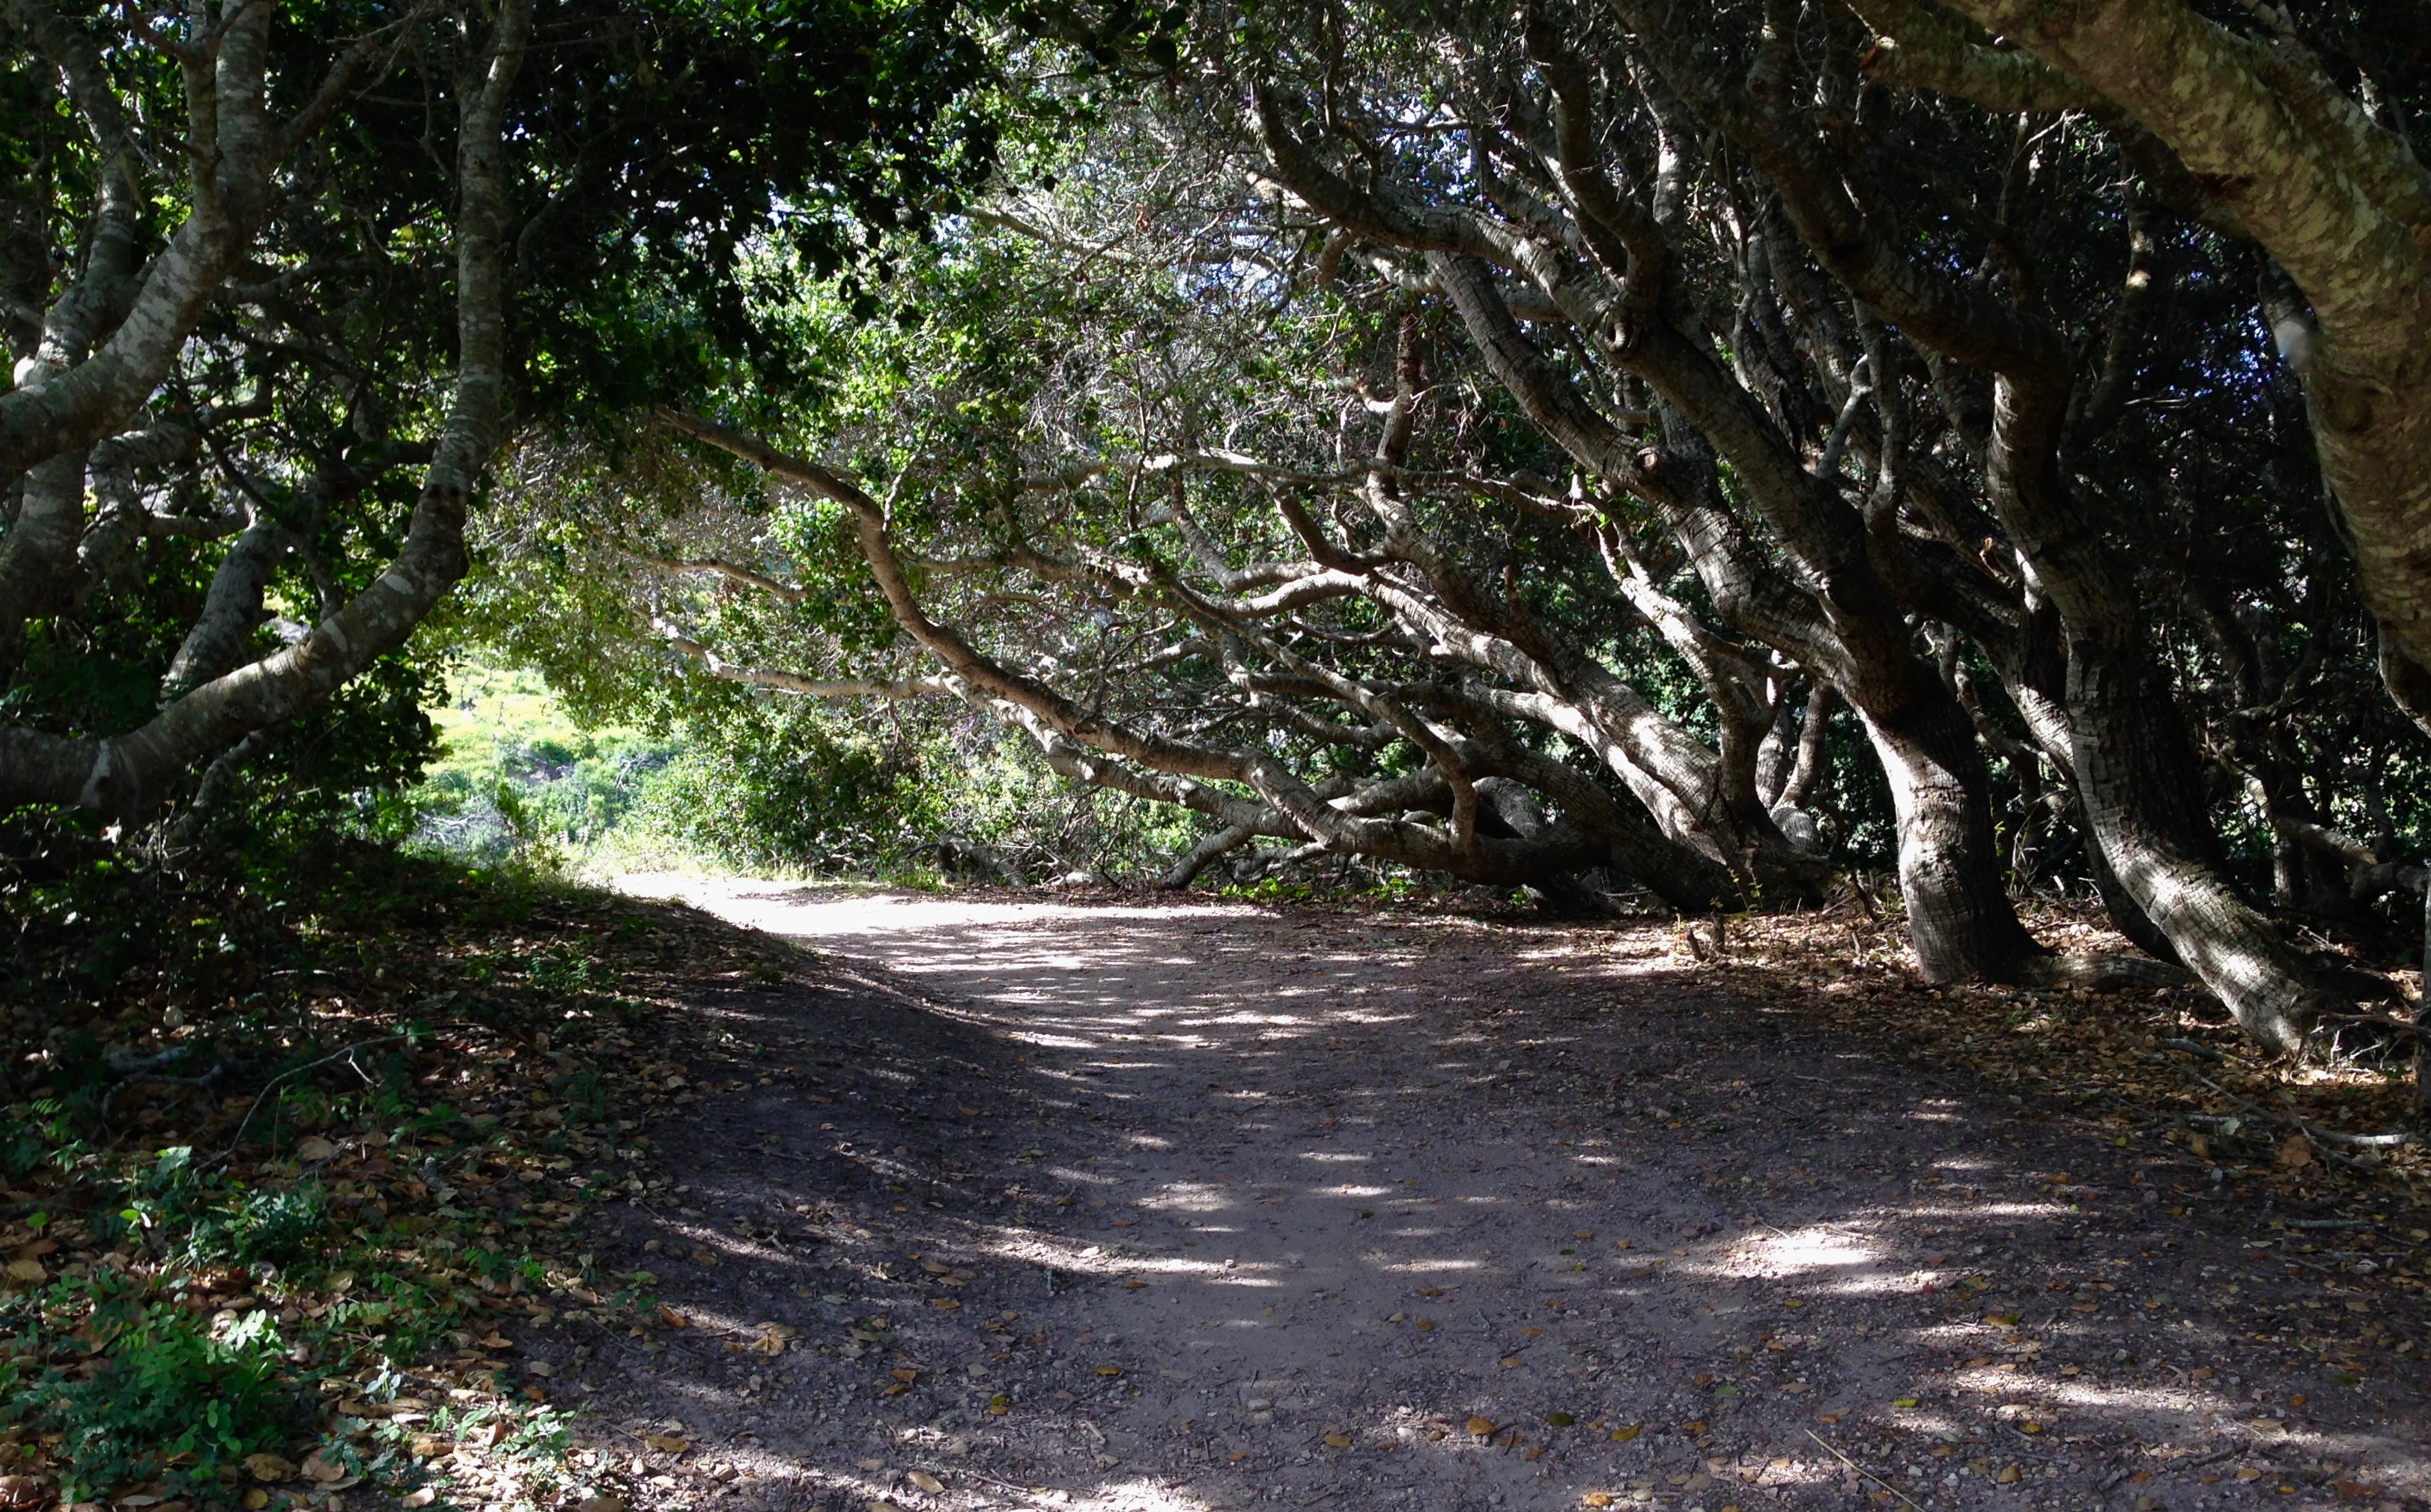
tree, forest, branch, plant, trail, leaf, explore, autumn, woodland, habitat, desirabletrail, californiastateparks, californianativeplants, montanadeorostatepark, trails, cooncreektrail, natural environment, woody plant